Pouteria

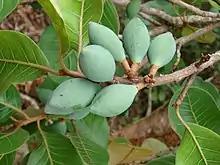
Fruits of "P. ramiflora"

Many species, such as "Pouteria maclayana", have edible fruits and are important foods, seasonally. Some are being commercially collected and sold on local markets or packed in cans.